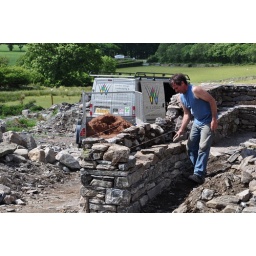
Derek building a new boundary wall in the garden.